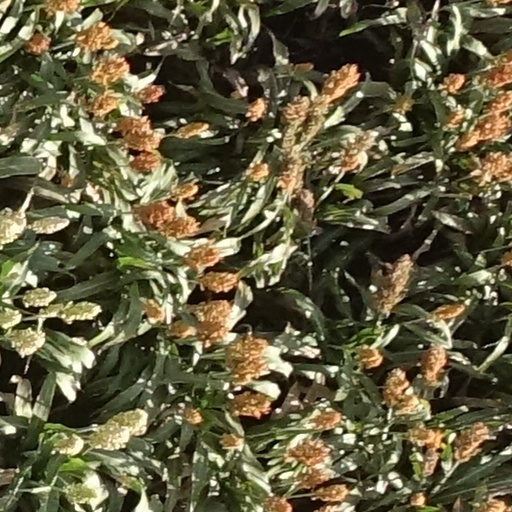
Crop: sorghum